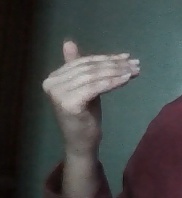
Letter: khaa